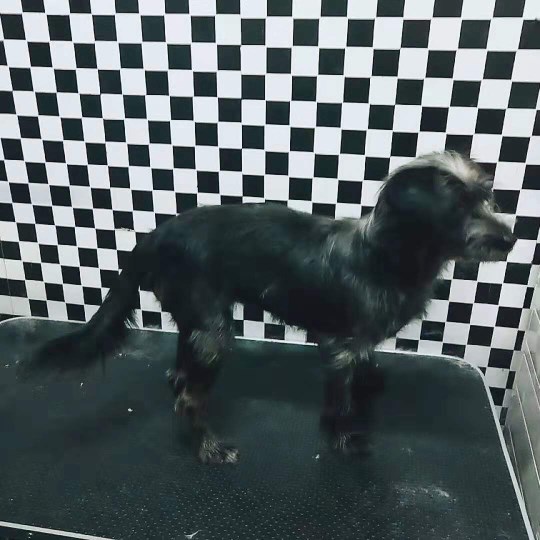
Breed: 2342-n000102-miniature_schnauzer